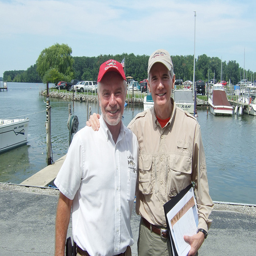
The men are standing down by the water.
two men pose for a picture by a boat dock
The two men is at the boating dock.
Two men standing next to each other near a marina.
Two smiling men standing near a boat dock.